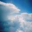
Label: cloud